Ricardo Páez

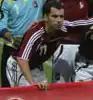
Ricardo Páez

Ricardo David Páez Gómez (born February 9, 1979, in Acarigua) is a retired Venezuelan footballer.